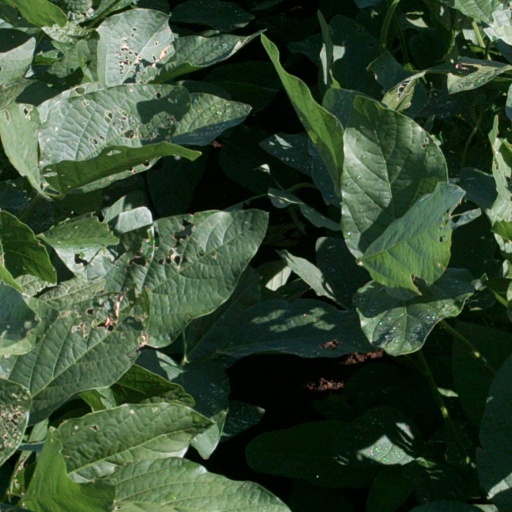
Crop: soybean